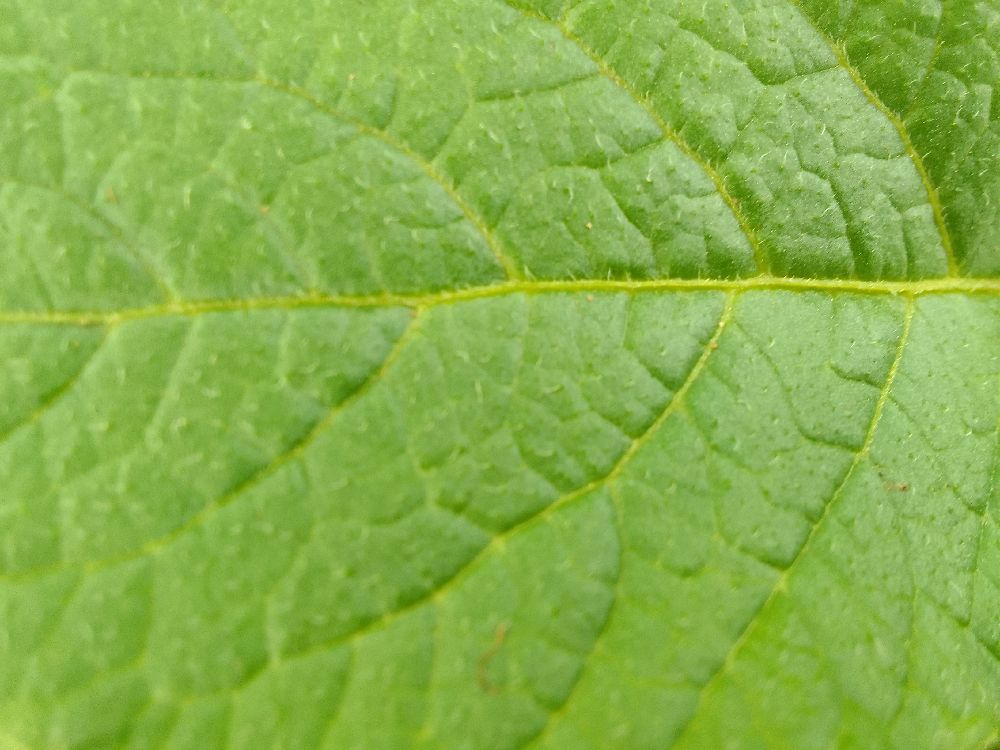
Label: Healthy